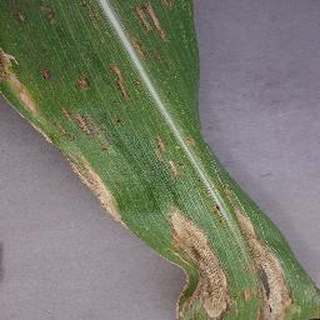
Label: corn_northern_leaf_blight